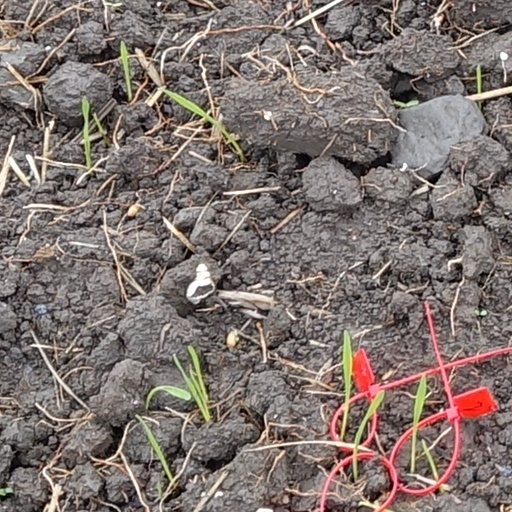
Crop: wheat